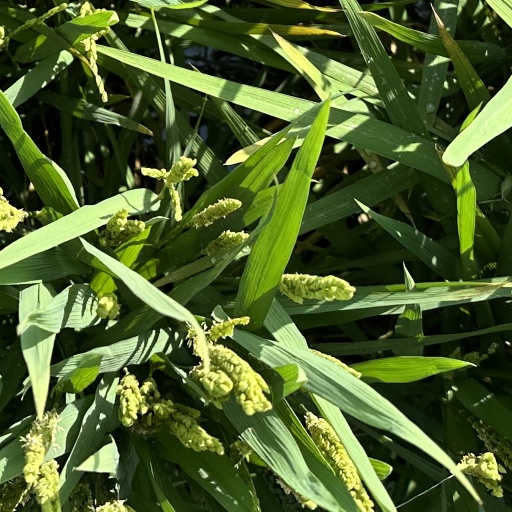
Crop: rice